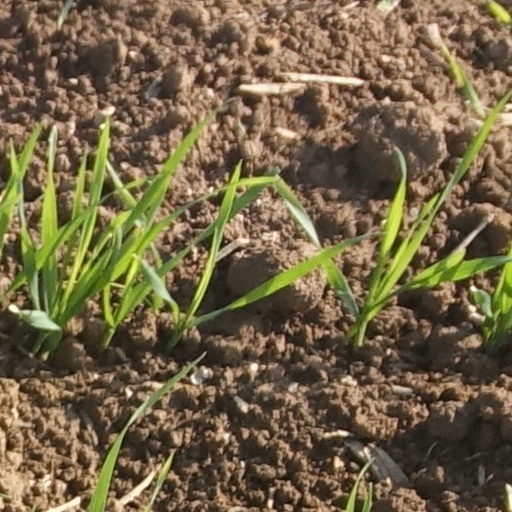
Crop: wheat